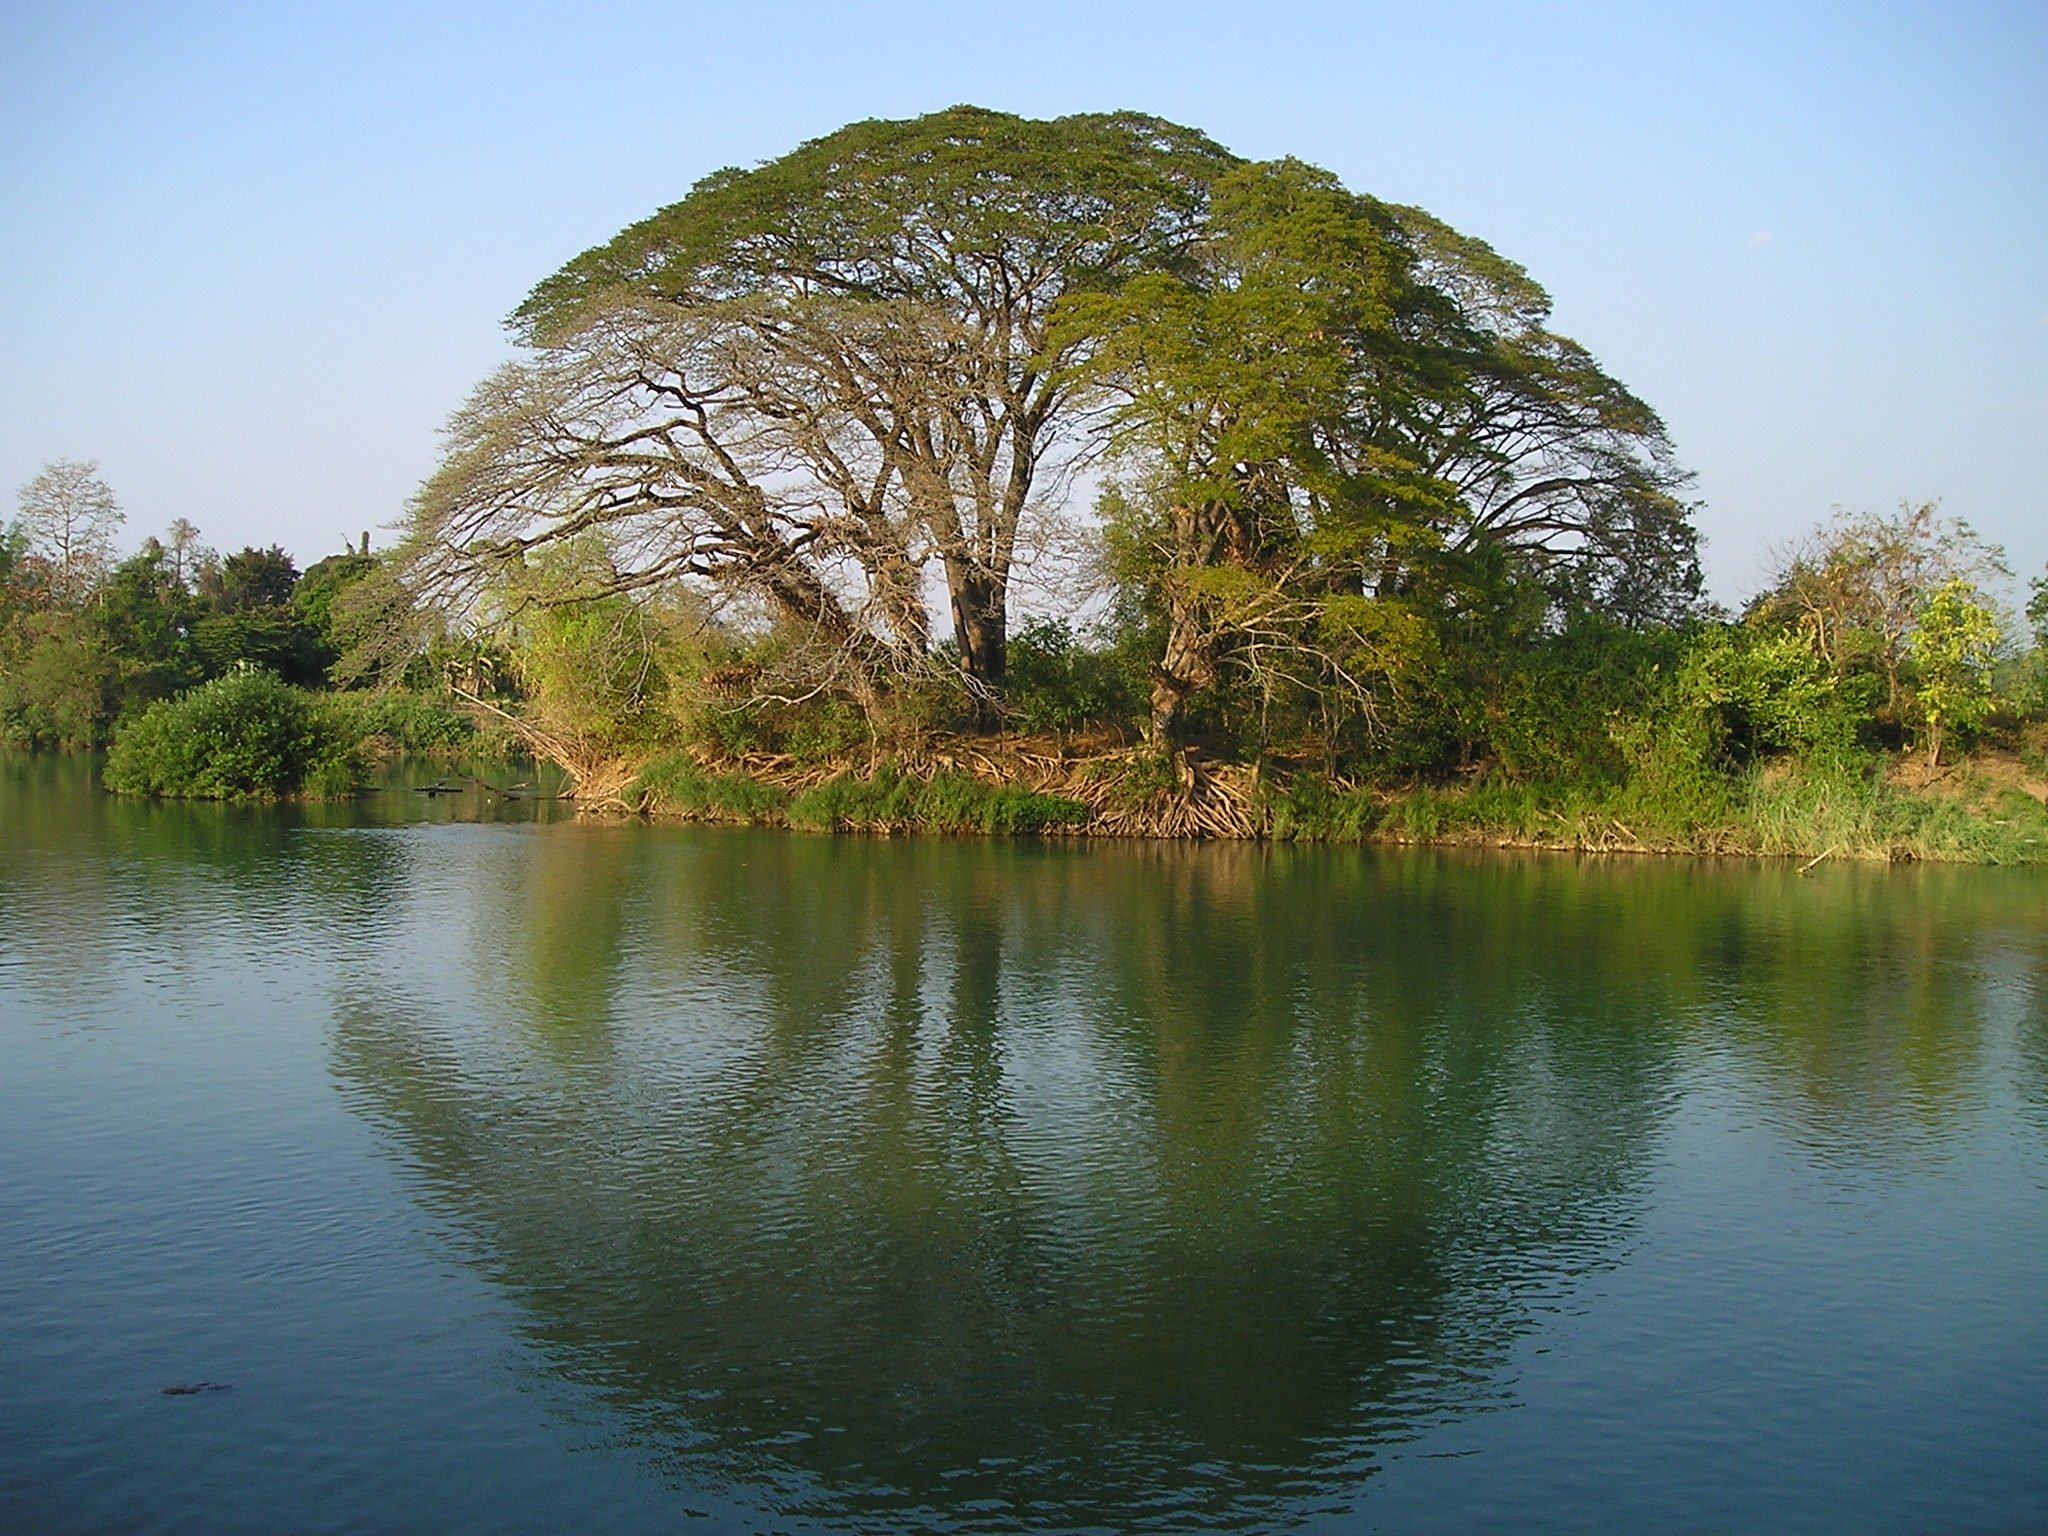
landscape, tree, water, nature, grass, plant, leaf, flower, lake, river, pond, reflection, autumn, asia, reservoir, waterway, body of water, wetland, laos, mirroring, southeast, rural area, so, atmospheric phenomenon, woody plant